Answer in natural language. Is Statue further away or in front of floating brown wooden bed? Choose between the following options: in front or further away
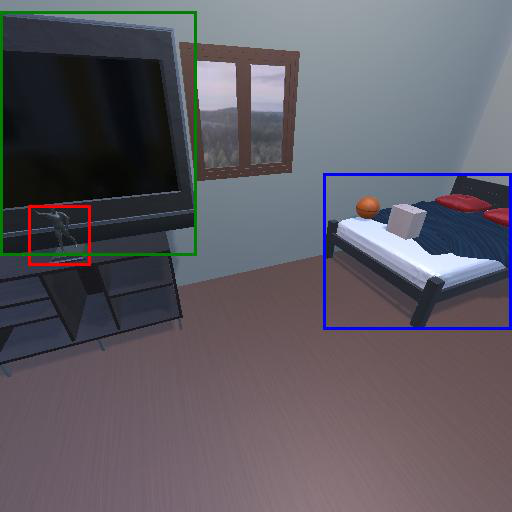
<answer>in front</answer>